Colorado Labor Wars

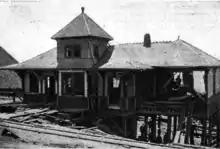
Independence train depot after the platform was blown up by dynamite on 6 June 1904

On June 6, 1904, an explosion destroyed the platform at the Independence train depot, killing thirteen and injuring six non-union men going to the night shift at the Findley mine. Sheriff Robertson rushed to the scene, roped off the area, and began an investigation.